History of England

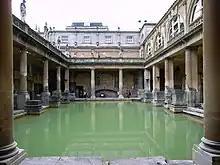
Remains of the Roman baths at Bath, England.

These invasions constituted movements of a few people who established themselves as a warrior elite atop existing native systems, rather than replacing them. The Belgic invasion was much larger than the Parisian settlement, but the continuity of pottery style shows that the native population remained in place. Yet, it was accompanied by significant socio-economic change. Proto-urban, or even urban settlements, known as oppida, begin to eclipse the old hillforts, and an elite whose position is based on battle prowess and the ability to manipulate resources re-appears much more distinctly.